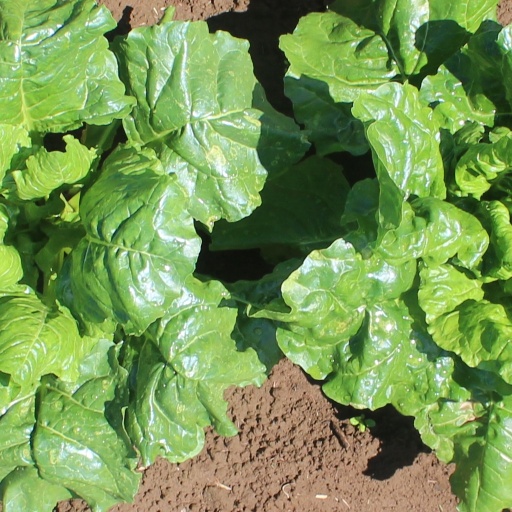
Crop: sugar beet